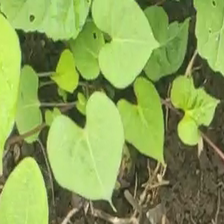
Weed species: Obscure_morning _glory(Ipomoea obscura)